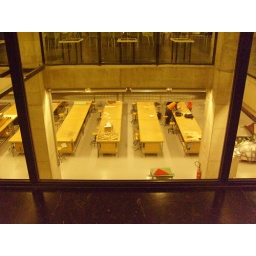
Een dag-excursie, georganiseerd door Cheops, in het (uiteindelijk niet zo) zonnige zuiden van Nederland: Eindhoven!